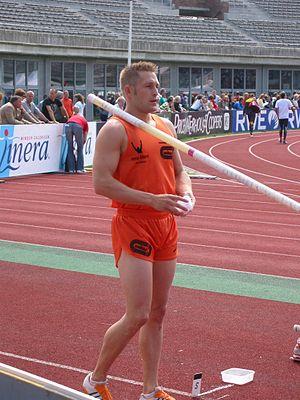
Rens Blom, né le 1ᵉʳ mars 1977 à Munstergeleen, est un athlète néerlandais spécialiste du saut à la perche.